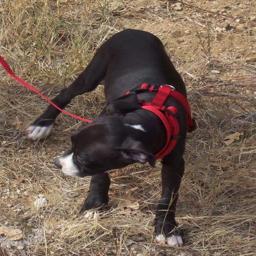
Animal: dogs